Marsha Hunt (actress, born 1917)

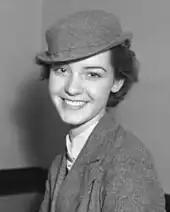
Marsha Hunt in the 1930s

Hunt and her family were active in the Methodist church. Interviewed for a 1999 book, she said about her family: